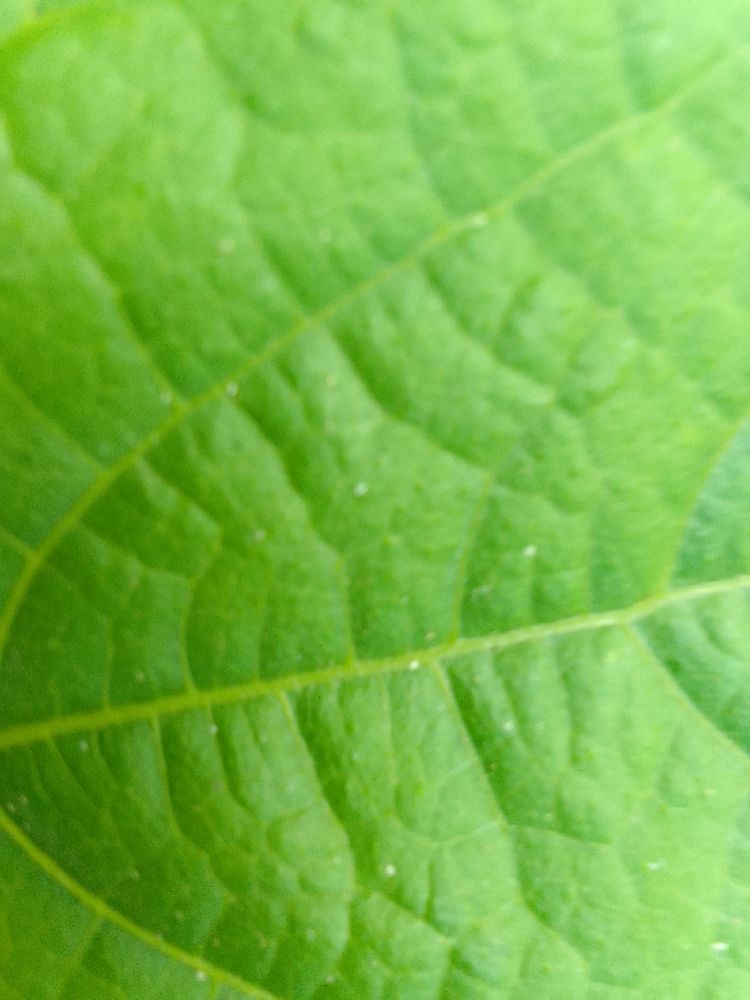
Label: healthy